Villeroy, Seine-et-Marne

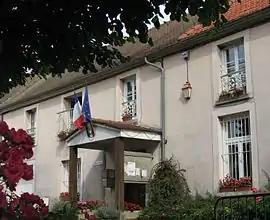
The town hall in Villeroy

Villeroy is a commune in the Seine-et-Marne department in the Île-de-France region in north-central France. It is at Villeroy that the famous French poet Charles Péguy lost his life, the day before the beginning of the Battle of the Marne in the first world war. There is a monument to him there.